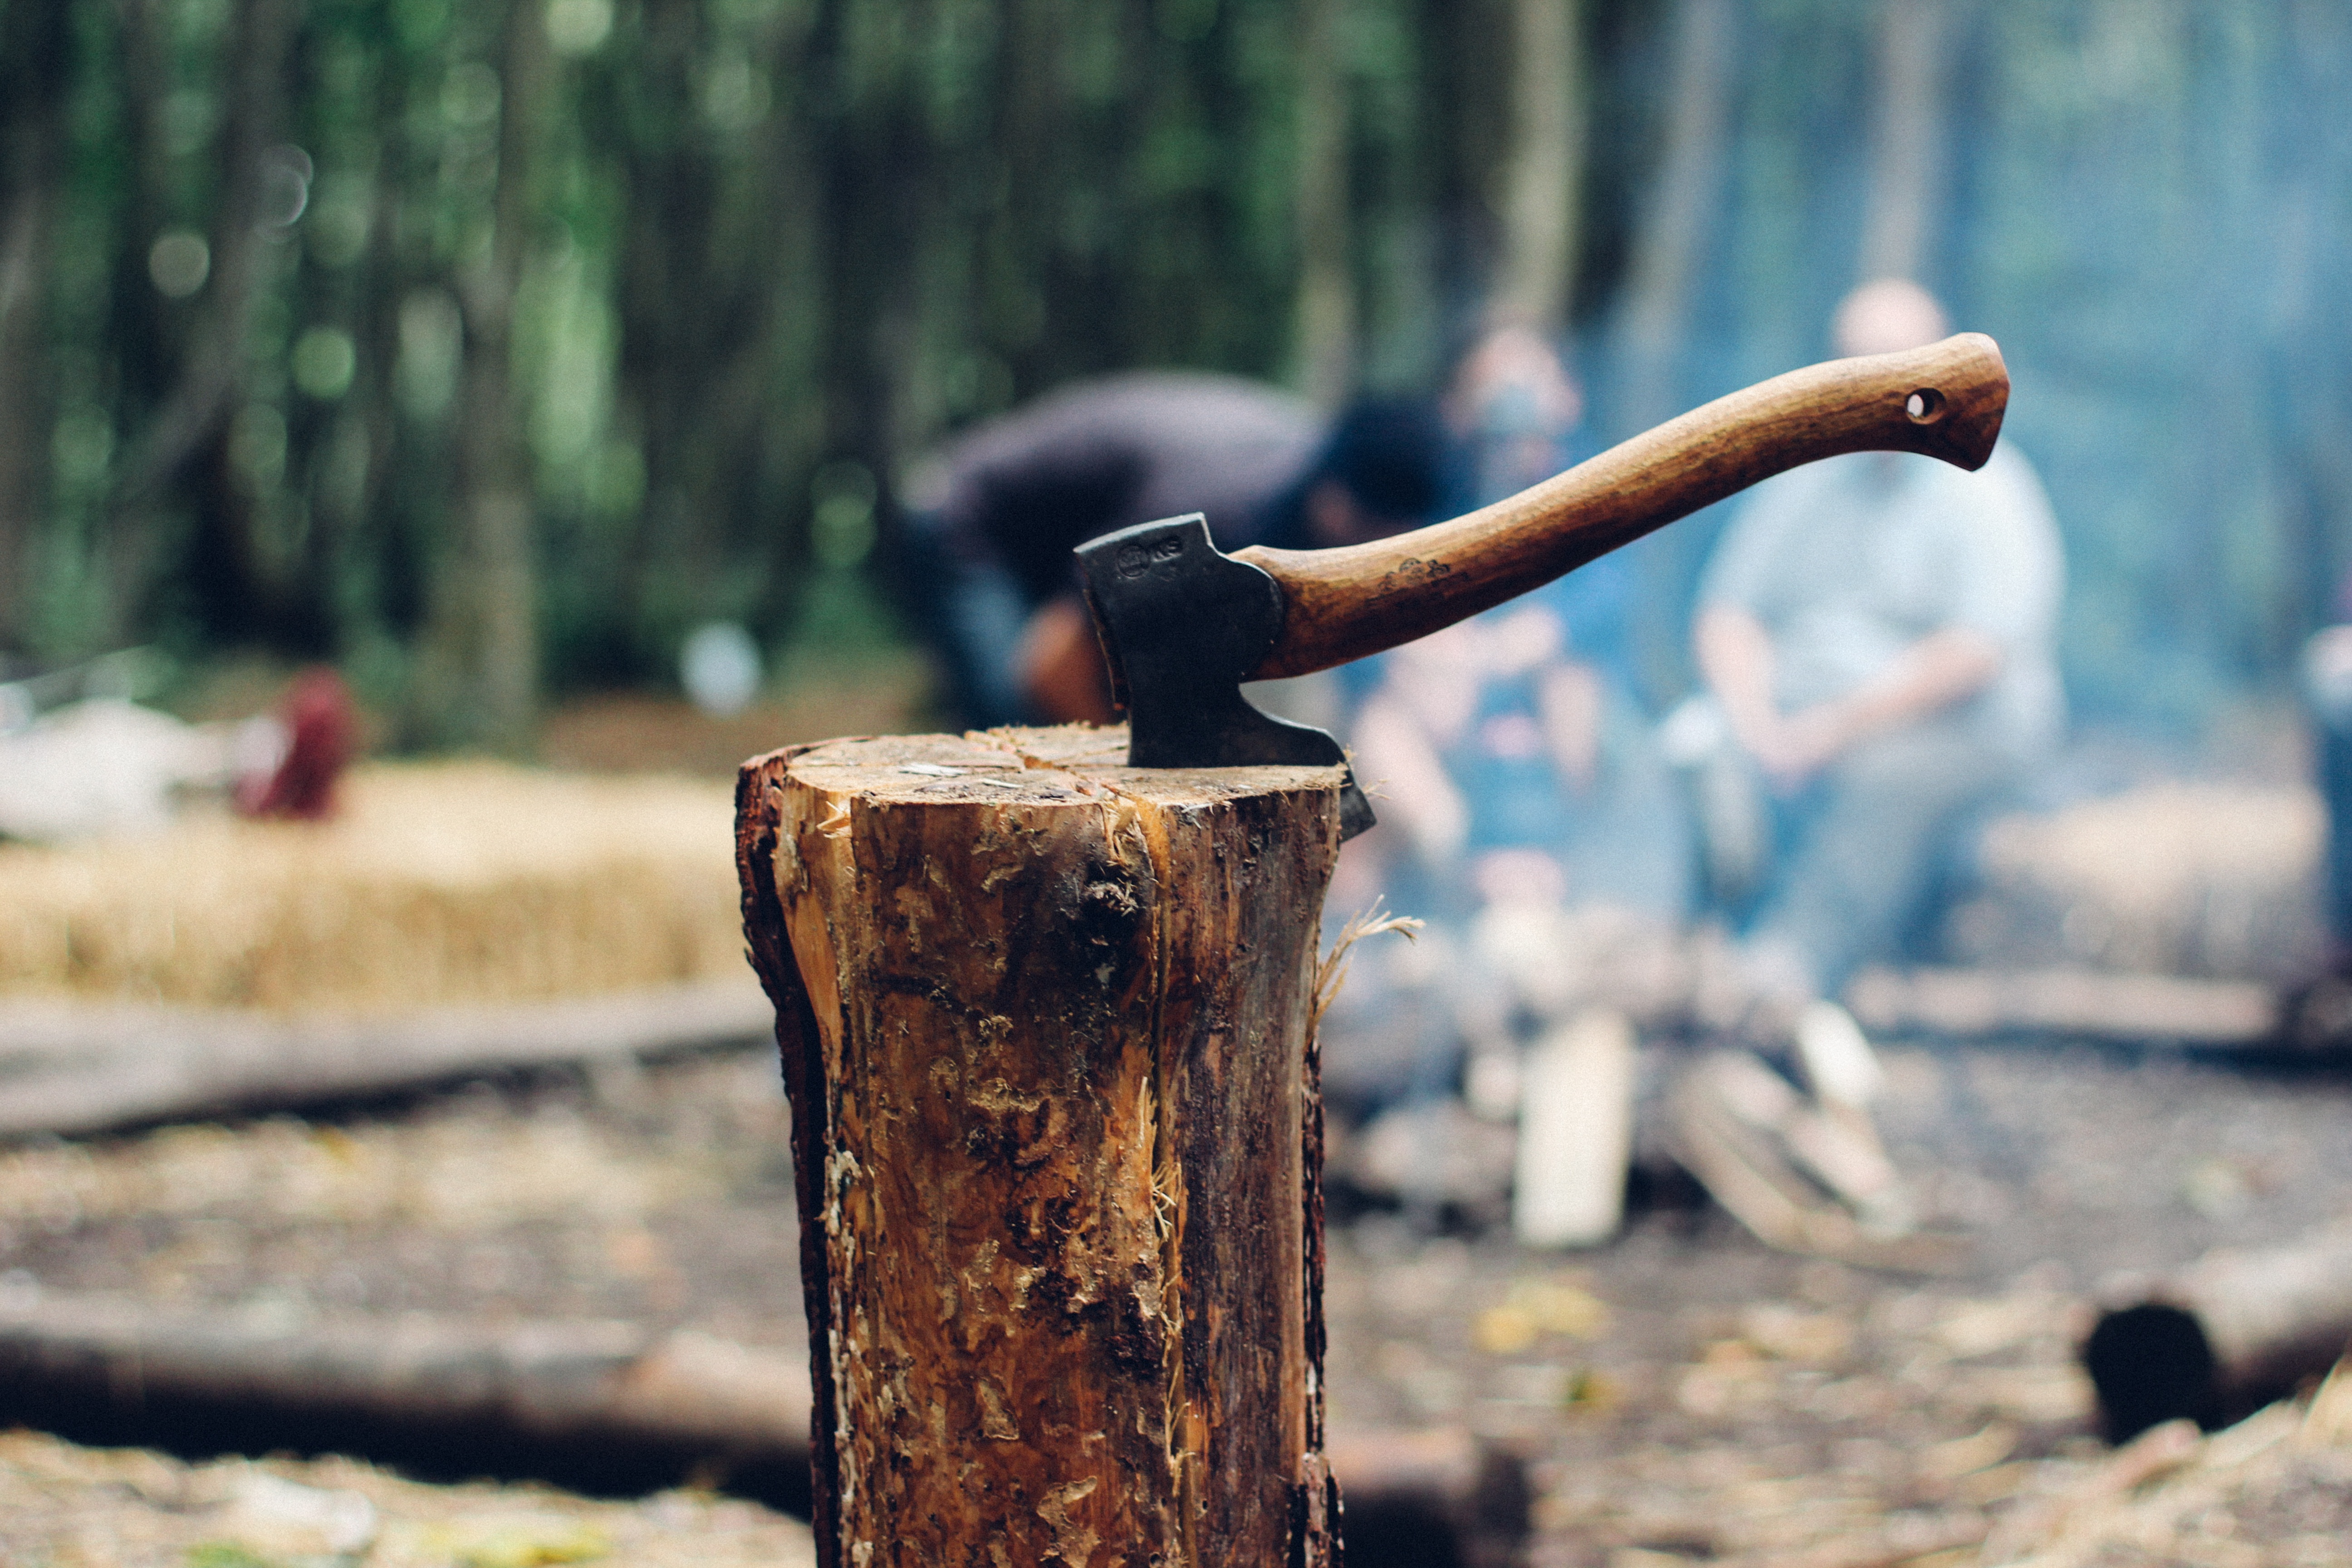
work, tree, water, nature, forest, outdoor, bird, wood, morning, tool, wildlife, log, spring, equipment, firewood, campfire, lumber, season, axe, hatchet, handle, cutting, block, timber, chop, lumberjack